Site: brandenburg
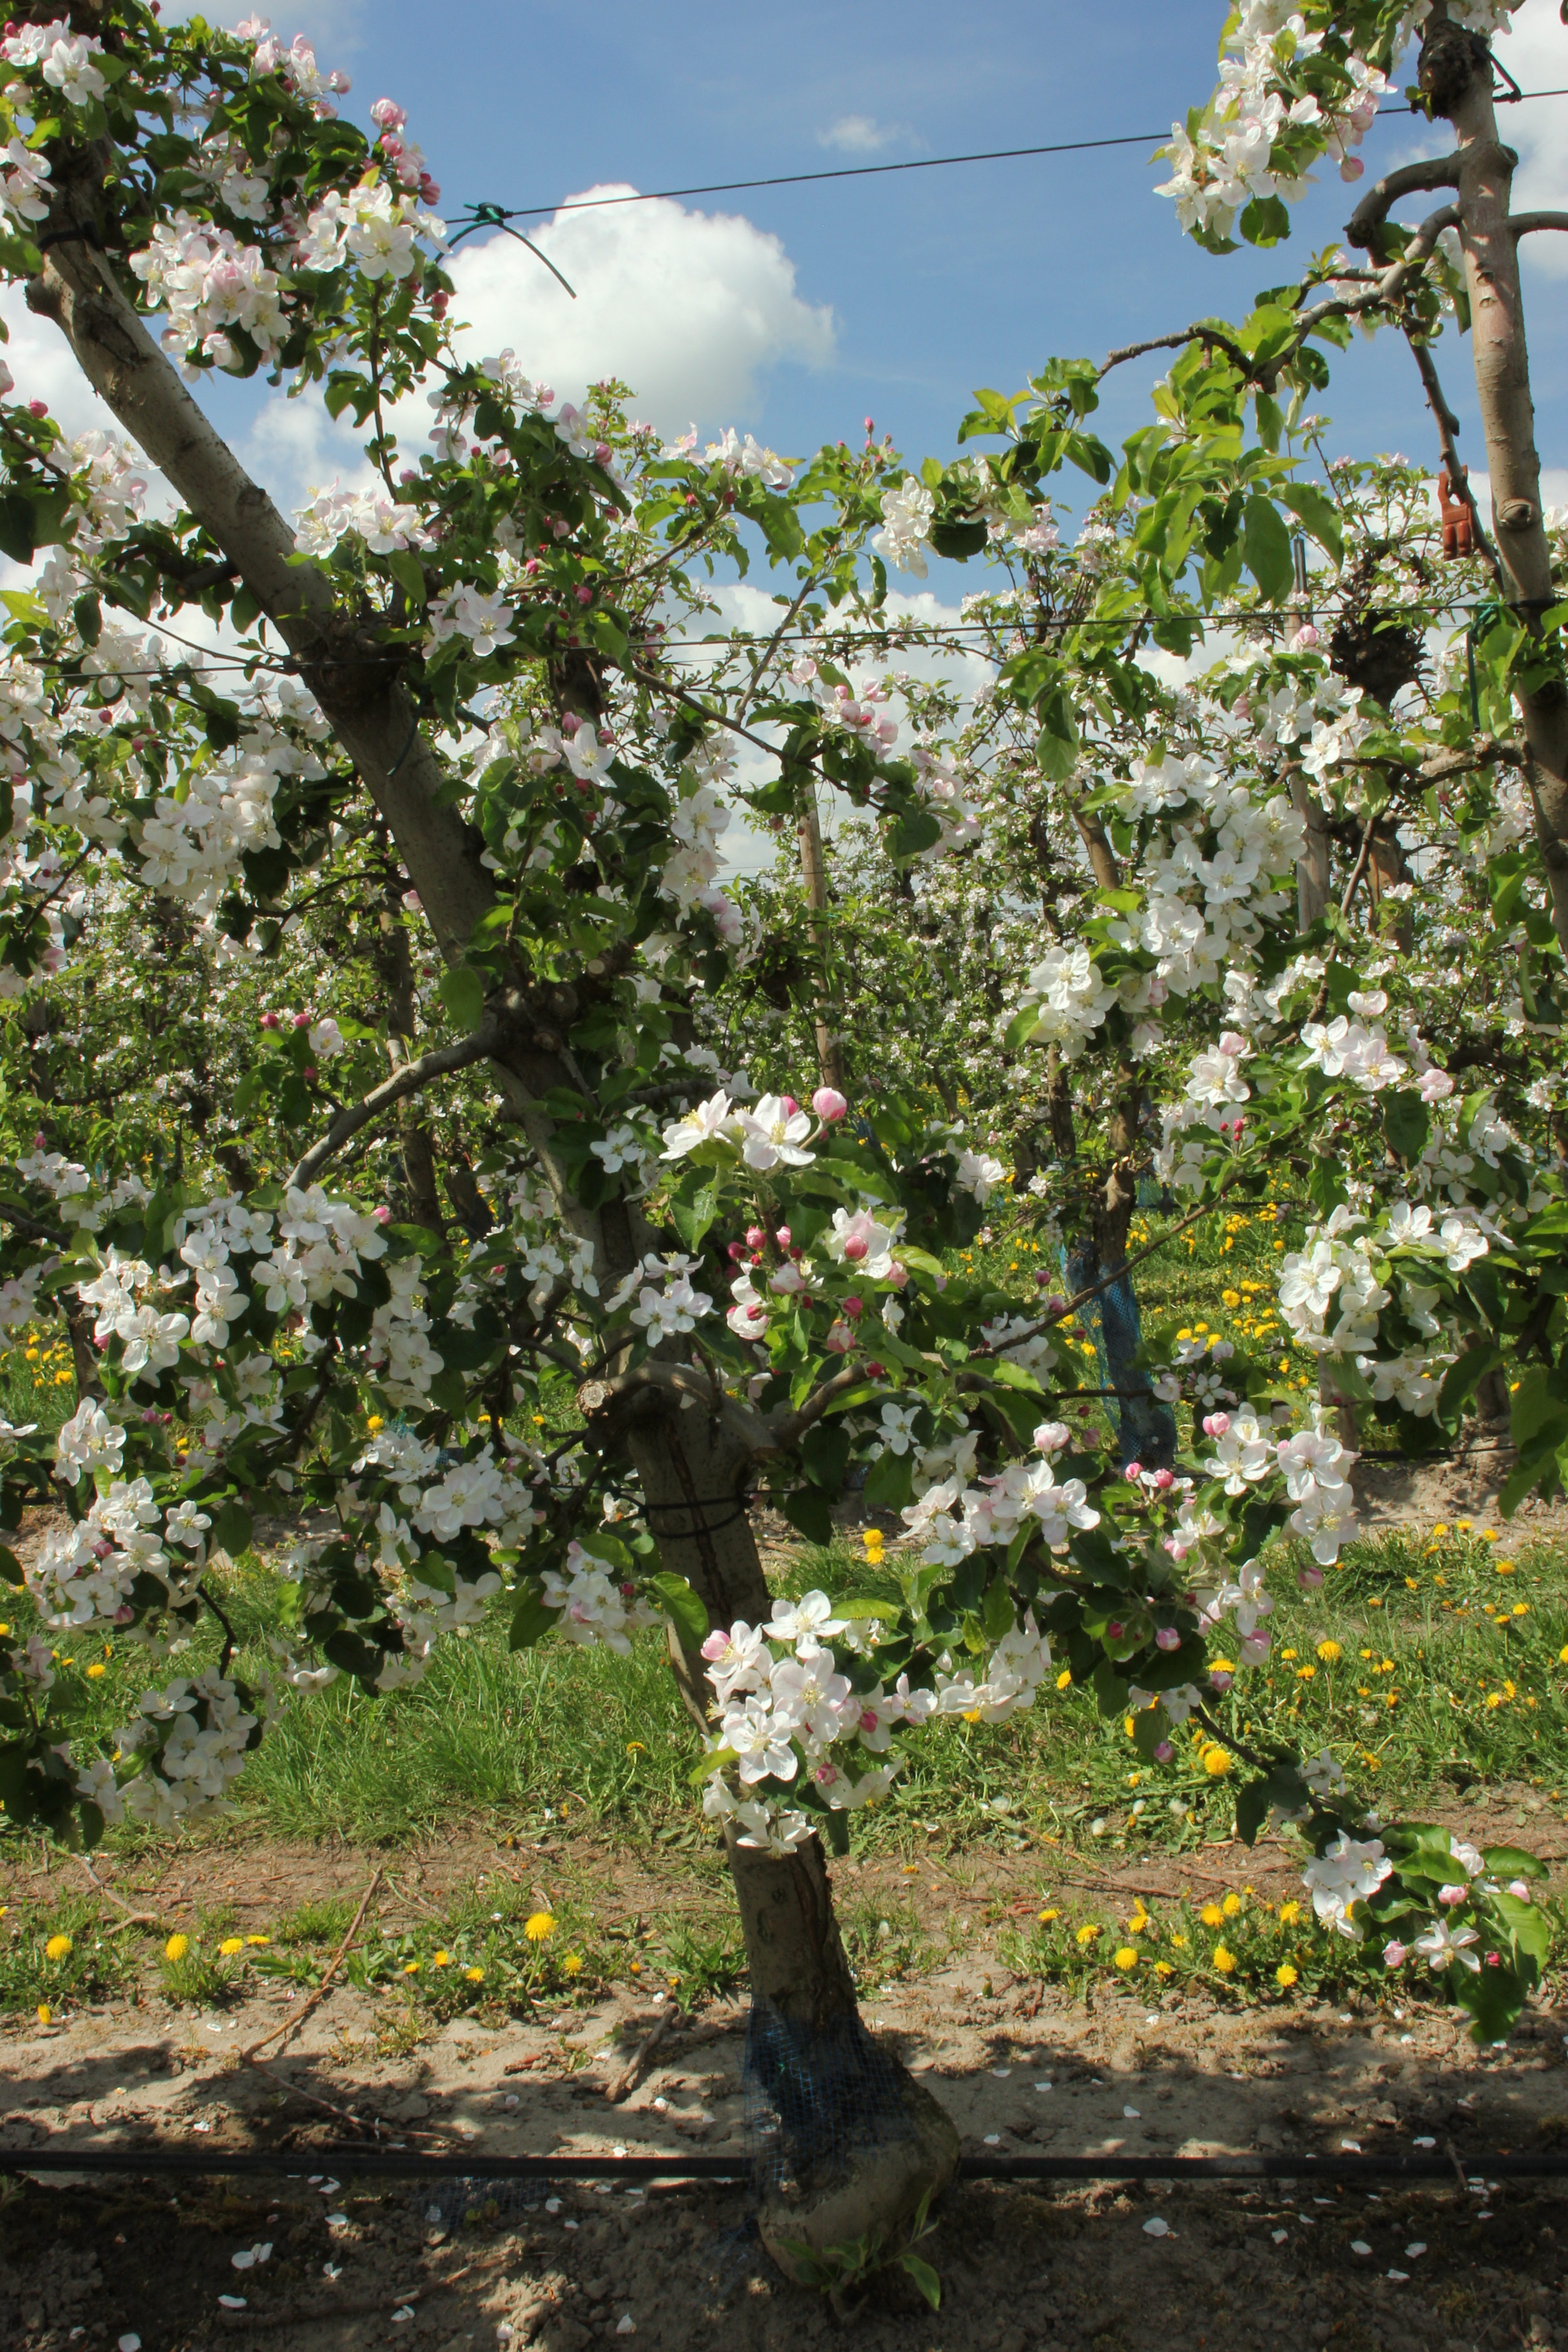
Growth stage (BBCH 65): Flowering